Wallace Goldsmith

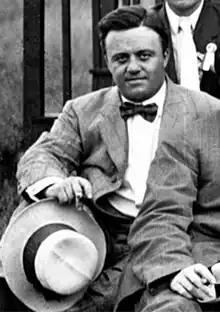
Goldsmith in 1908

Wallace Goldsmith (September 1, 1873 – March 31, 1945), was an American cartoonist, illustrator, and former sports cartoonist, best known for his editorial cartoons covering Boston city politics, sports, and national issues. He worked twenty-five-years as a cartoonist with "The Boston Post." Goldsmith is recognized for his book illustrations, including "The Canterville Ghost" (1906) by Oscar Wilde, "Eliza" (1900) by Barry Pain, and "Darius Green, His Flying Machine" (1910) by John Townsend Trowbridge.